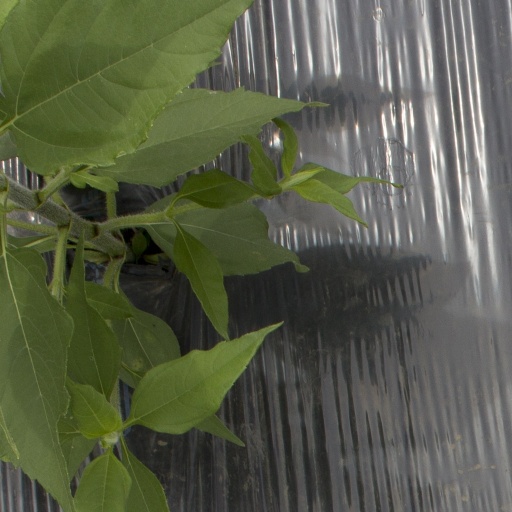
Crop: Jerusalem artichoke